North Hollywood shootout

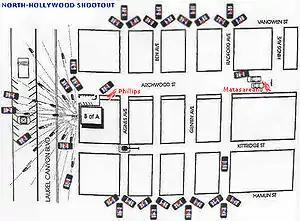
Map of the area around the Bank of America and events during the shootout

Outside, the first-responding officers heard the gunfire within the bank and made another radio call reporting "shots fired" before taking cover behind their patrol car. While the robbers were still inside, additional North Hollywood Division patrol and detective units arrived and took strategic positions at all four corners of the bank, establishing a perimeter around it. At approximately 9:24 a.m., Phillips exited through the north doorway and after spotting a police cruiser away, opened fire for several minutes. In the initial shooting, Phillips wounded Sgt. Dean Haynes, Officers Martin Whitfield, James Zaboravan, and Stuart Guy, and Detectives William Krulac and Tracey Angeles, as well as three civilians that had taken cover behind Sgt. Haynes' patrol car. Phillips also fired at an LAPD helicopter flown by Charles D. Perriguey Jr. as it surveyed the scene from above, forcing it to withdraw to a safer distance. Phillips briefly retreated inside, then reemerged through the north doorway, while Mătăsăreanu exited through the south exit.